Giulia Gam

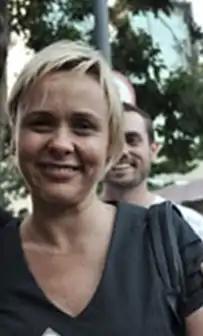
Gam in 2012

Giulia was born in Perugia when her father, José Carlos Gam Heuss, was taking a course. Her parents are both Brazilians. She has a Danish grandfather.